Gweedore

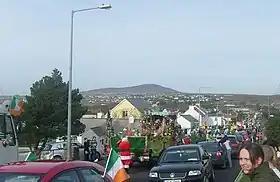
Gweedore holds one of the largest St. Patrick's Day parades in County Donegal

The local Gaelic games club, CLG Ghaoth Dobhair, is located in Machaire Gathlán and provides facilities for all GAA sports. The Gaoth Dobhair senior team is the most successful club in the Donegal Senior Football Championship and Comórtas Peile na Gaeltachta. It won the 2018 Ulster Senior Club Football Championship. Players such as Kevin Cassidy and the McGee brothers—Eamon and Neil—are known nationally for their exploits with the senior Donegal county football team. Newcomers, such as Odhrán Mac Niallais, Kieran Gillespie, Michael Carroll and Cian Mulligan have secured places in the senior county football team in recent years. Hurling was never a popular sport in Gweedore, with the exception of a briefly successful minor team in the late 1990s.